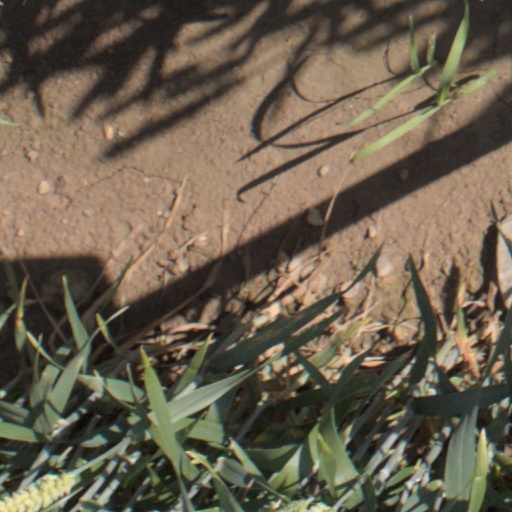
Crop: wheat